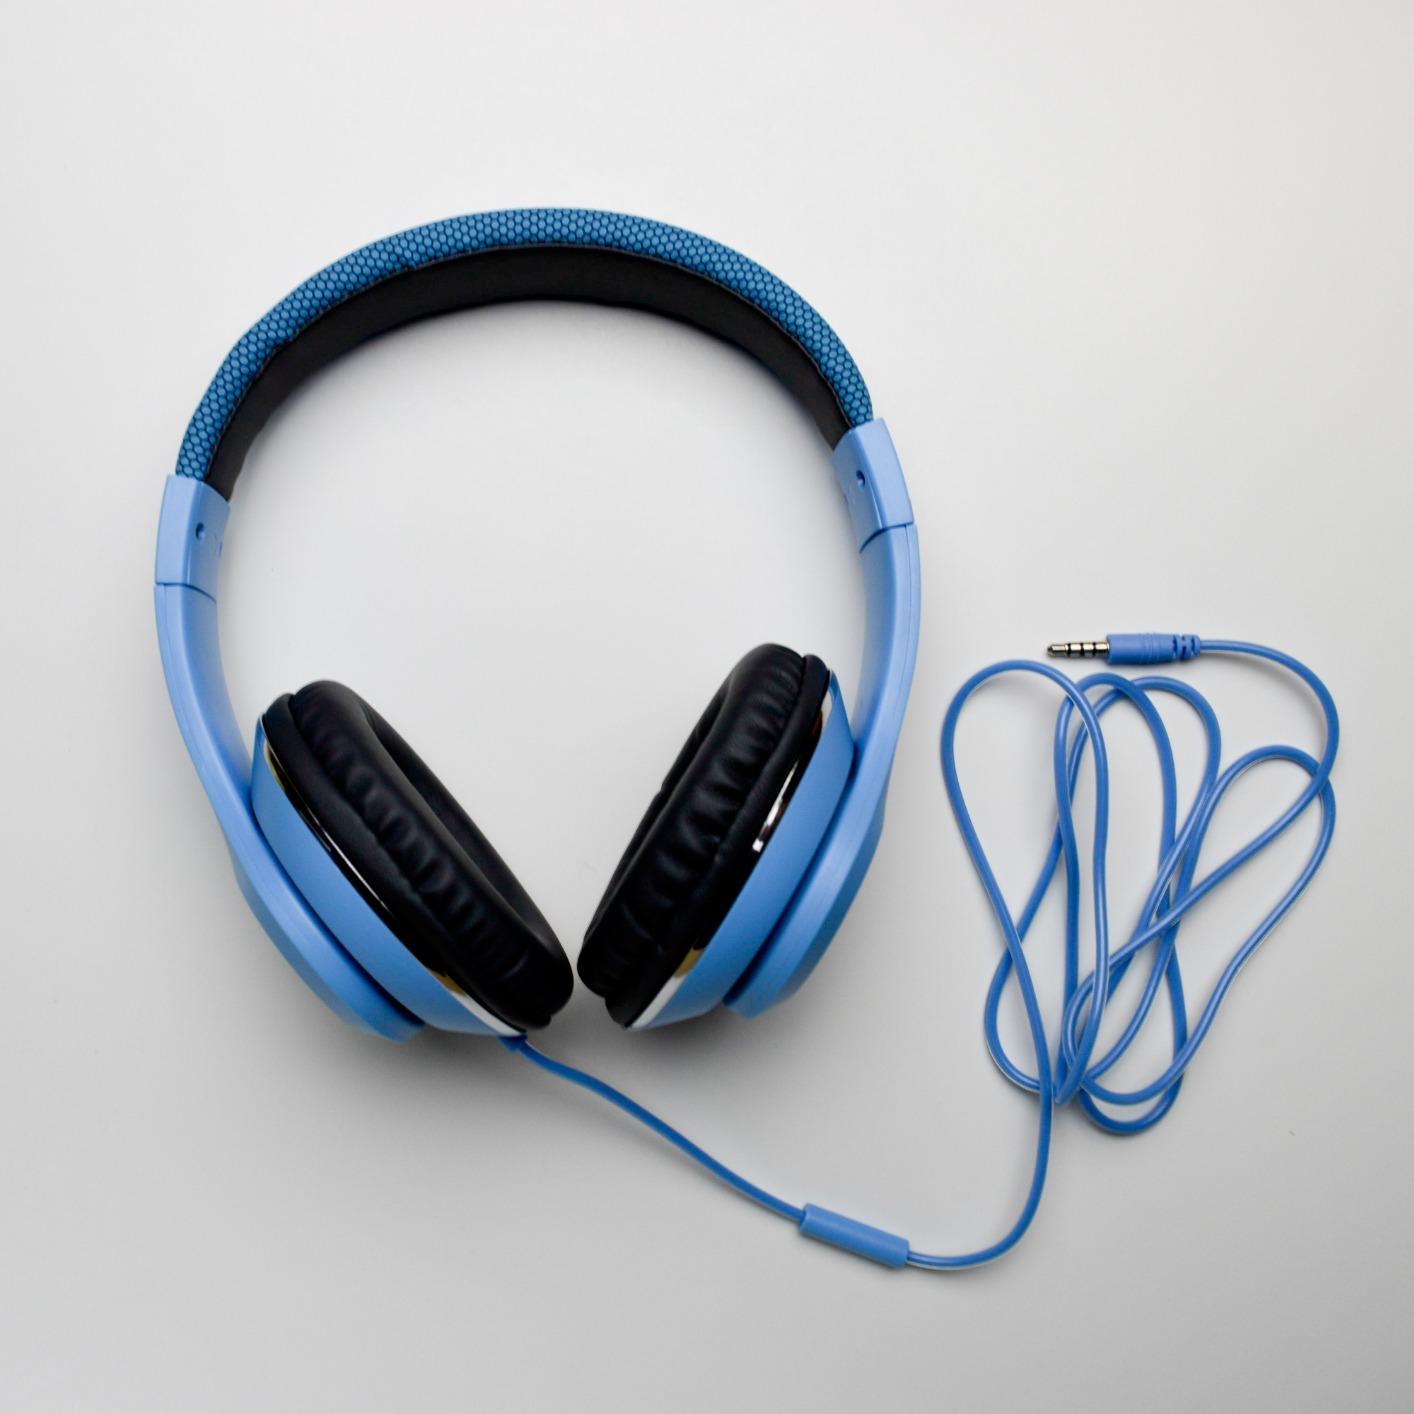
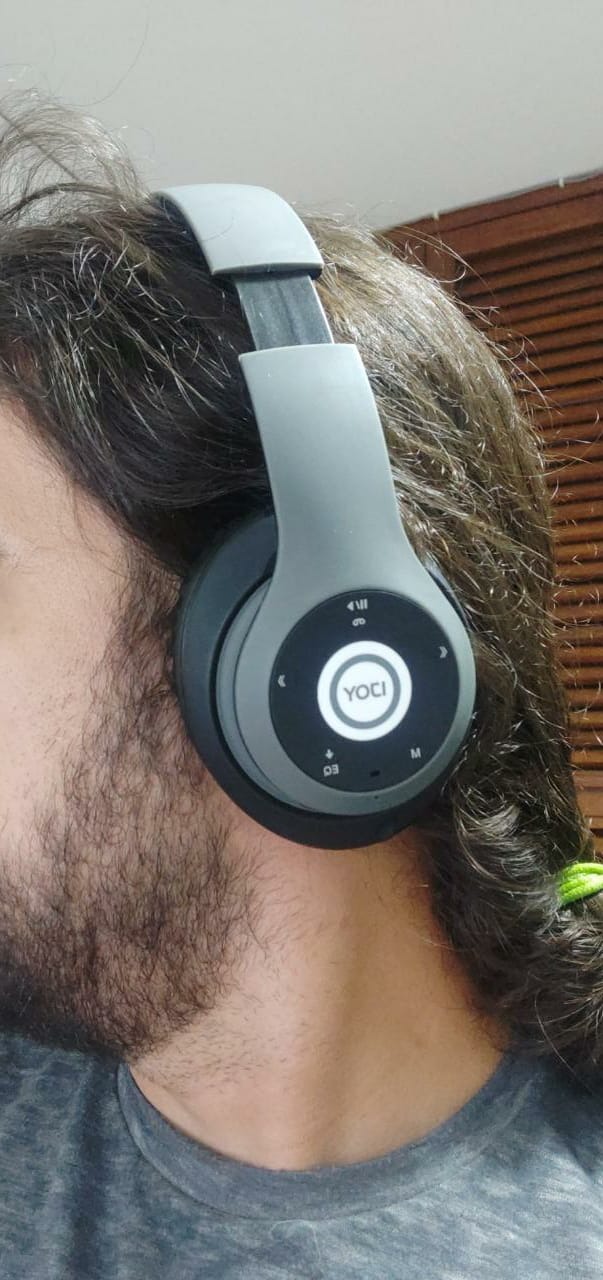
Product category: headphones
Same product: no